Hybrid electric double layer

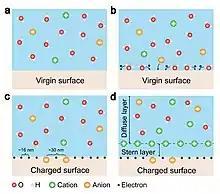
The "two-step" formation process of hybrid electric double layer.

The formation of the Hybrid EDL can be described by the "two-step" processes. In the first step, the molecules and ions in the liquid impact the solid surface due to the thermal motion and the pressure from the liquid, while the overlap of the electron clouds of the solid atoms and water molecules leads to the electron transfer between them. Then, due to liquid flow or turbulence, the liquid molecules that are adjacent to the solid surface can be pushed off of the interface.